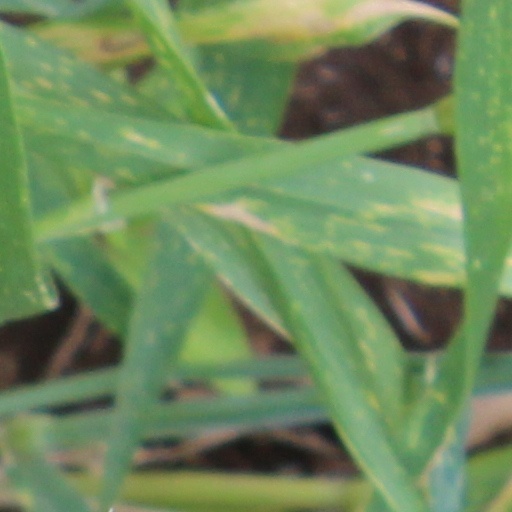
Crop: wheat